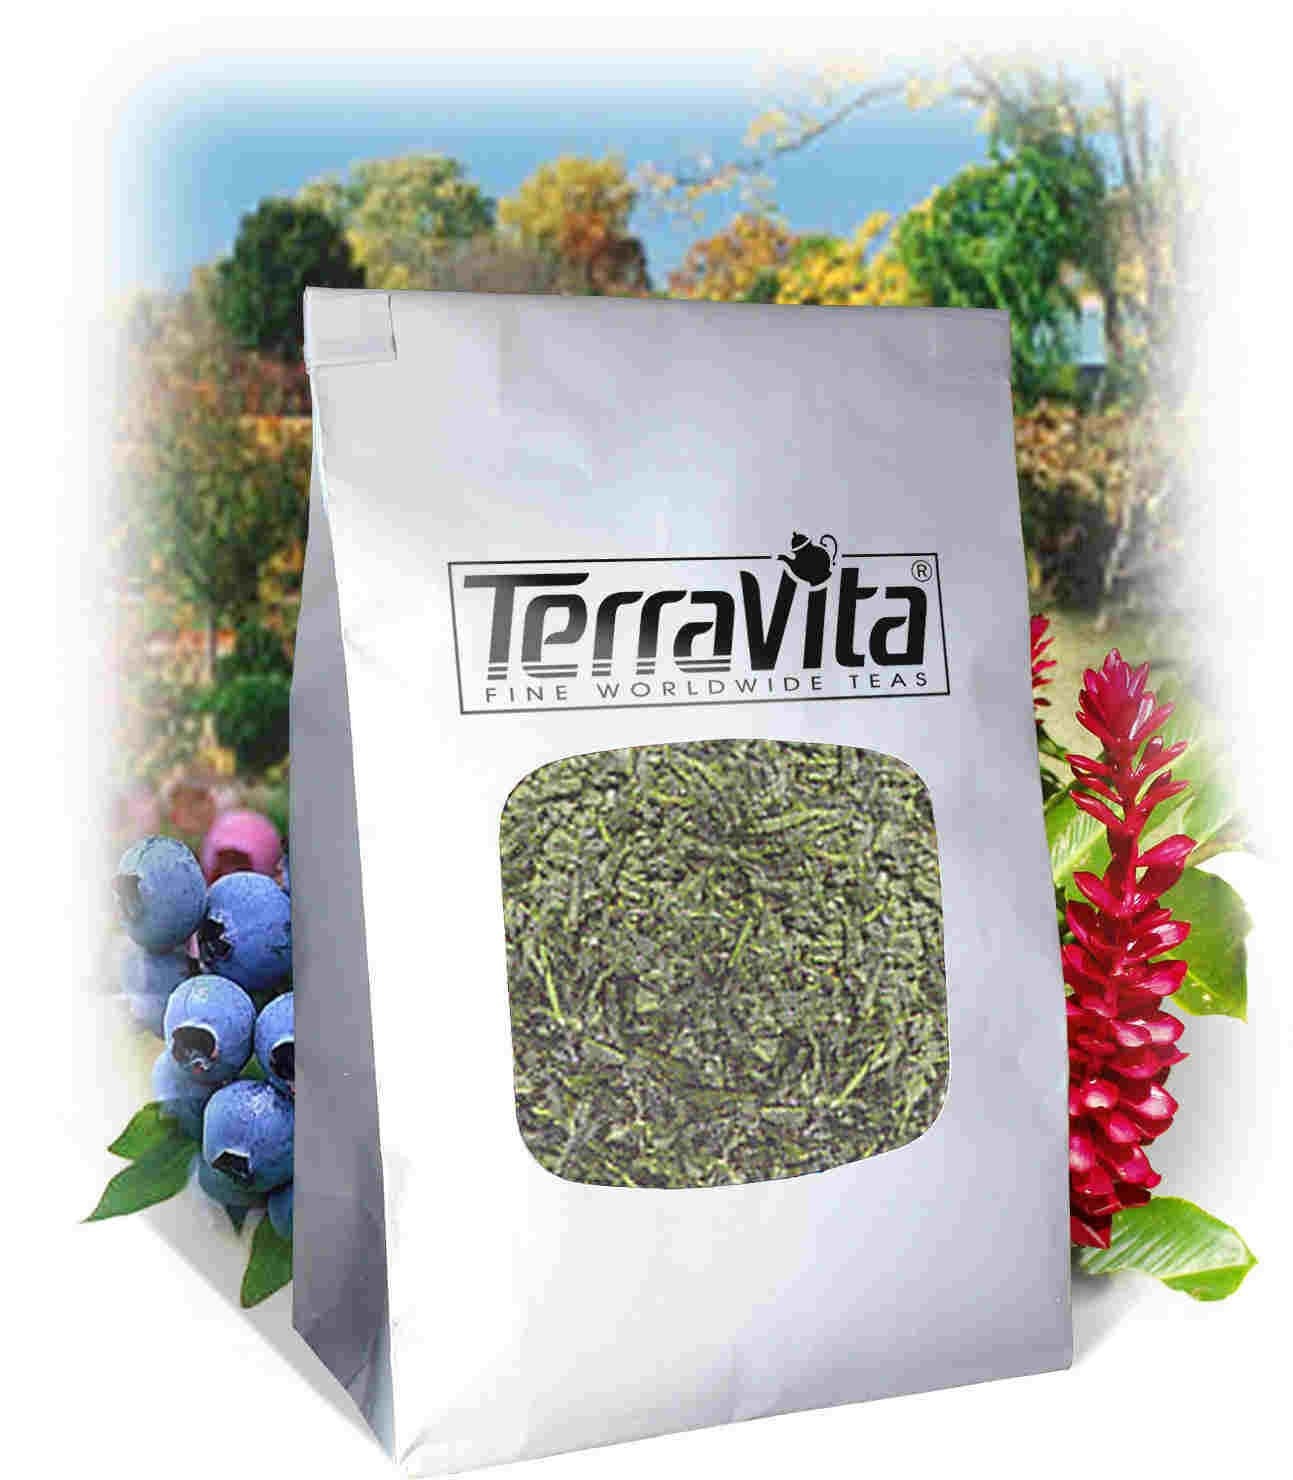
Item Name: Cilantro (Coriander) (Certified Organic) Tea (Loose) (4 oz, ZIN: 517615)
Bullet Point 1: Cilantro (Coriander) (Certified Organic) Tea (Loose) (4 oz, ZIN: 517615)
Bullet Point 2: No fillers.
Bullet Point 3: Manufacturer: TerraVita
Bullet Point 4: Size: 4 oz
Bullet Point 5: Loose Leaf Herbal Tea - Packed in a convenient upright pouch!
Product Description: Cilantro (Coriander) (Certified Organic) Tea (Loose) (4 oz, ZIN: 517615)<BR><BR>Packaged in the United States in a GMP certified facility (Good Manufacturing Practice).<BR><BR>No fillers.<BR><BR>Manufacturer: TerraVita<BR><BR>Size: 4 oz<BR><BR>Loose Leaf Herbal Tea - Packed in a convenient upright pouch!<BR><BR>Ingredients: Cilantro (Certified Organic)
Value: 4.0
Unit: Ounce

Price: 19.21